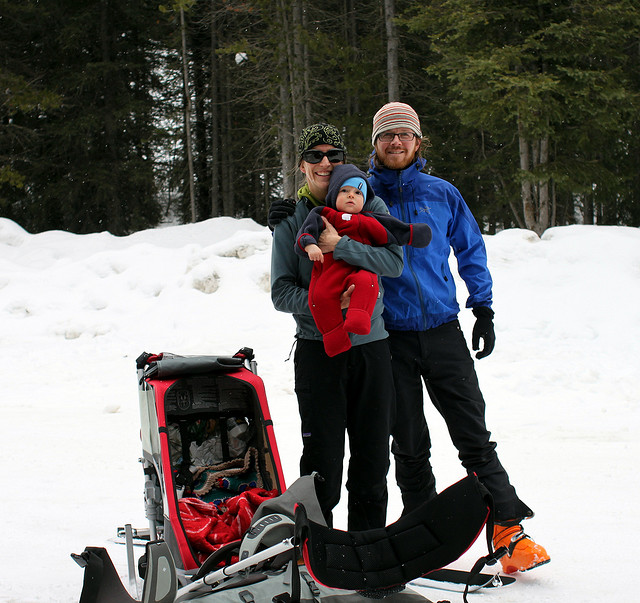
user: Given an image and a question. Answer the question in a short answer. Question: What are these people about to do? Short Answer:
assistant: ski